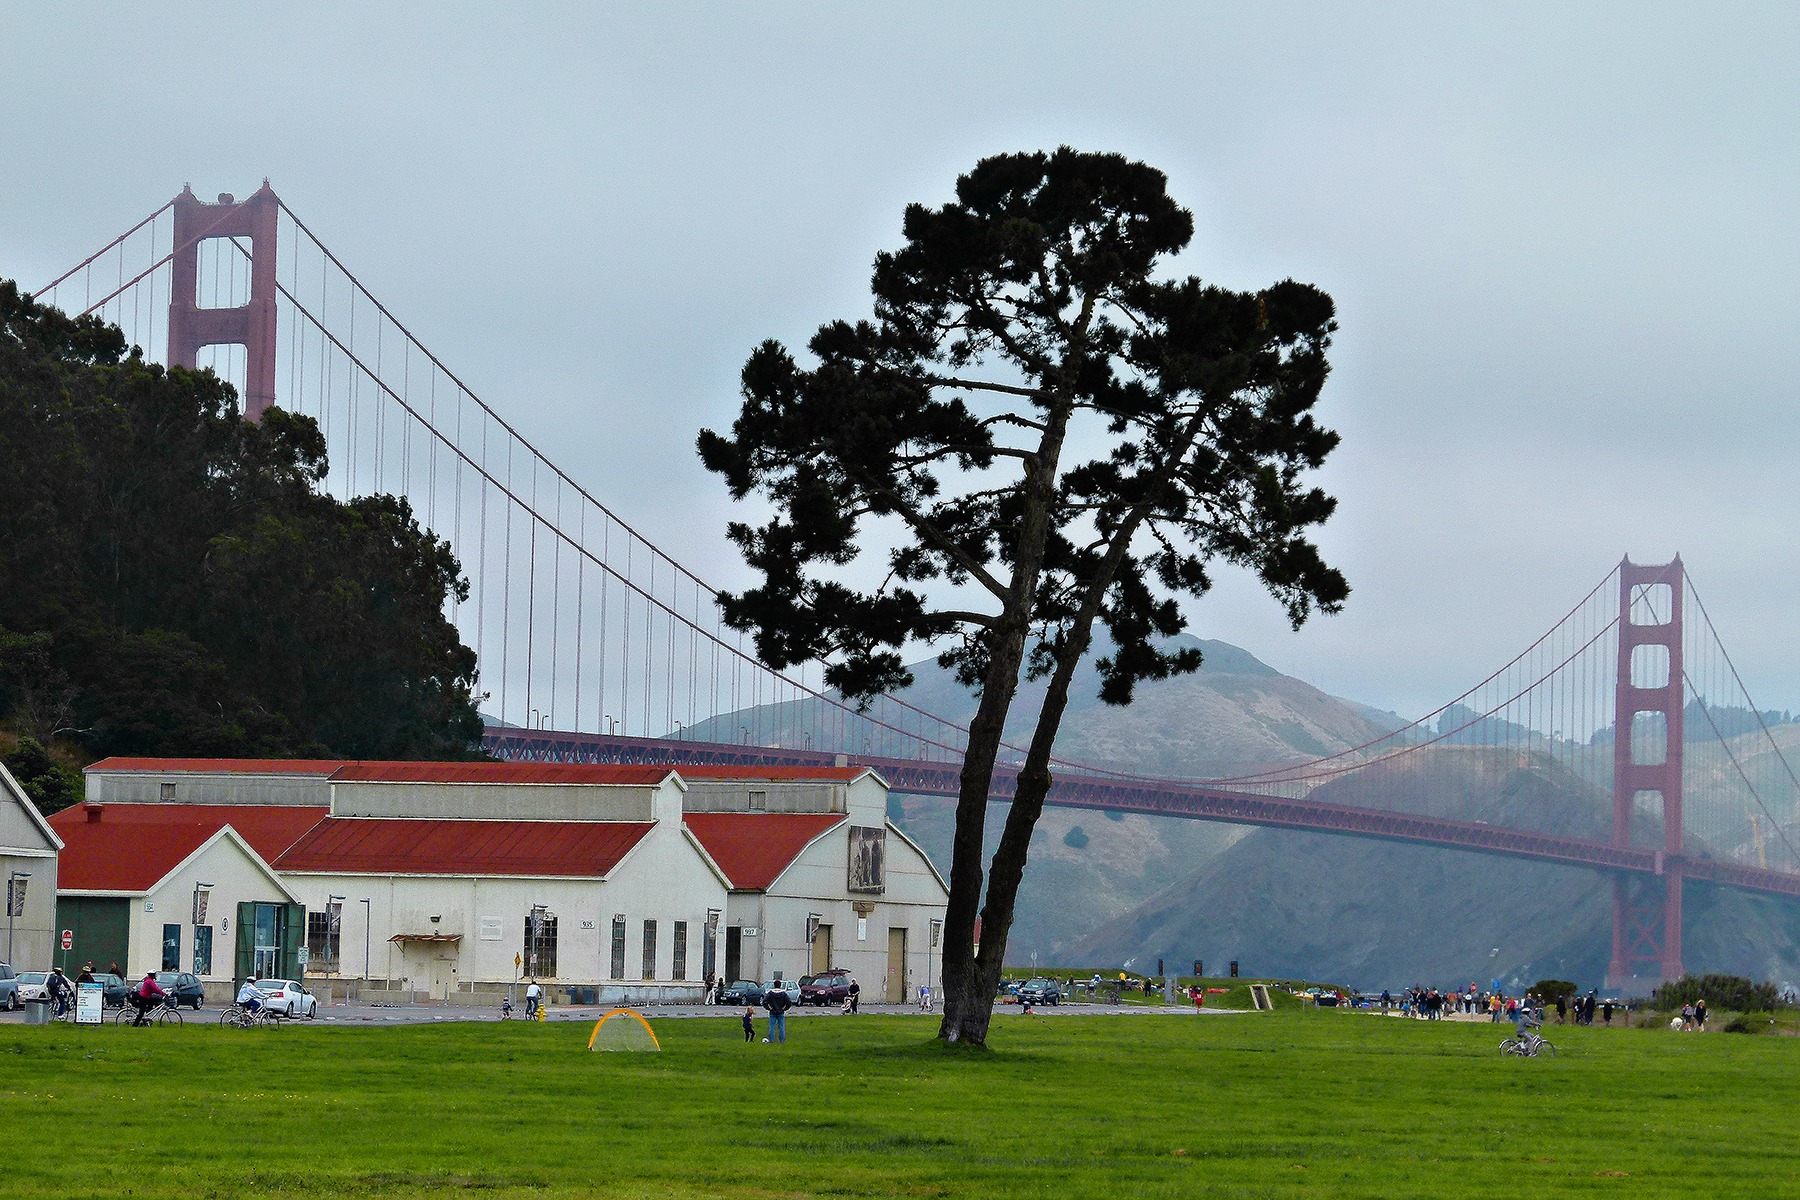
landscape, tree, sky, golden gate bridge, san francisco, scenery, usa, california, stadium, buildings, rural area, fort point, atmosphere of earth, woody plant